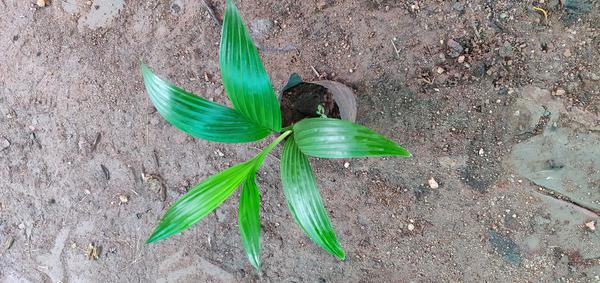
Plant: Betel_Nut